Wessex (Hampshire) Heavy Battery, Royal Garrison Artillery

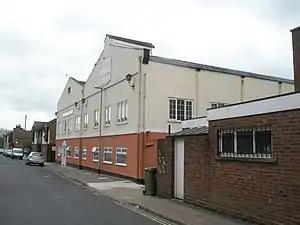
Drill hall and headquarters in Cosham, photographed in 2014

When the Territorial Force was created from the Volunteer Force in 1908 by the Haldane Reforms, each infantry division was allocated a heavy battery of the Royal Garrison Artillery (RGA). One company of the former 2nd Hampshire Royal Garrison Artillery (Volunteers) was allocated to this role with the Wessex Division. The battery was formed at Southsea, although the HQ later moved to Cosham. TF heavy batteries of the RGA were each equipped with four Boer War-era 4.7-inch guns and included their own ammunition column.